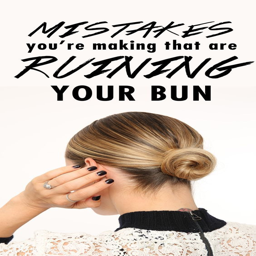
achieving a beautiful bun takes more than a rubber band and spare minute .